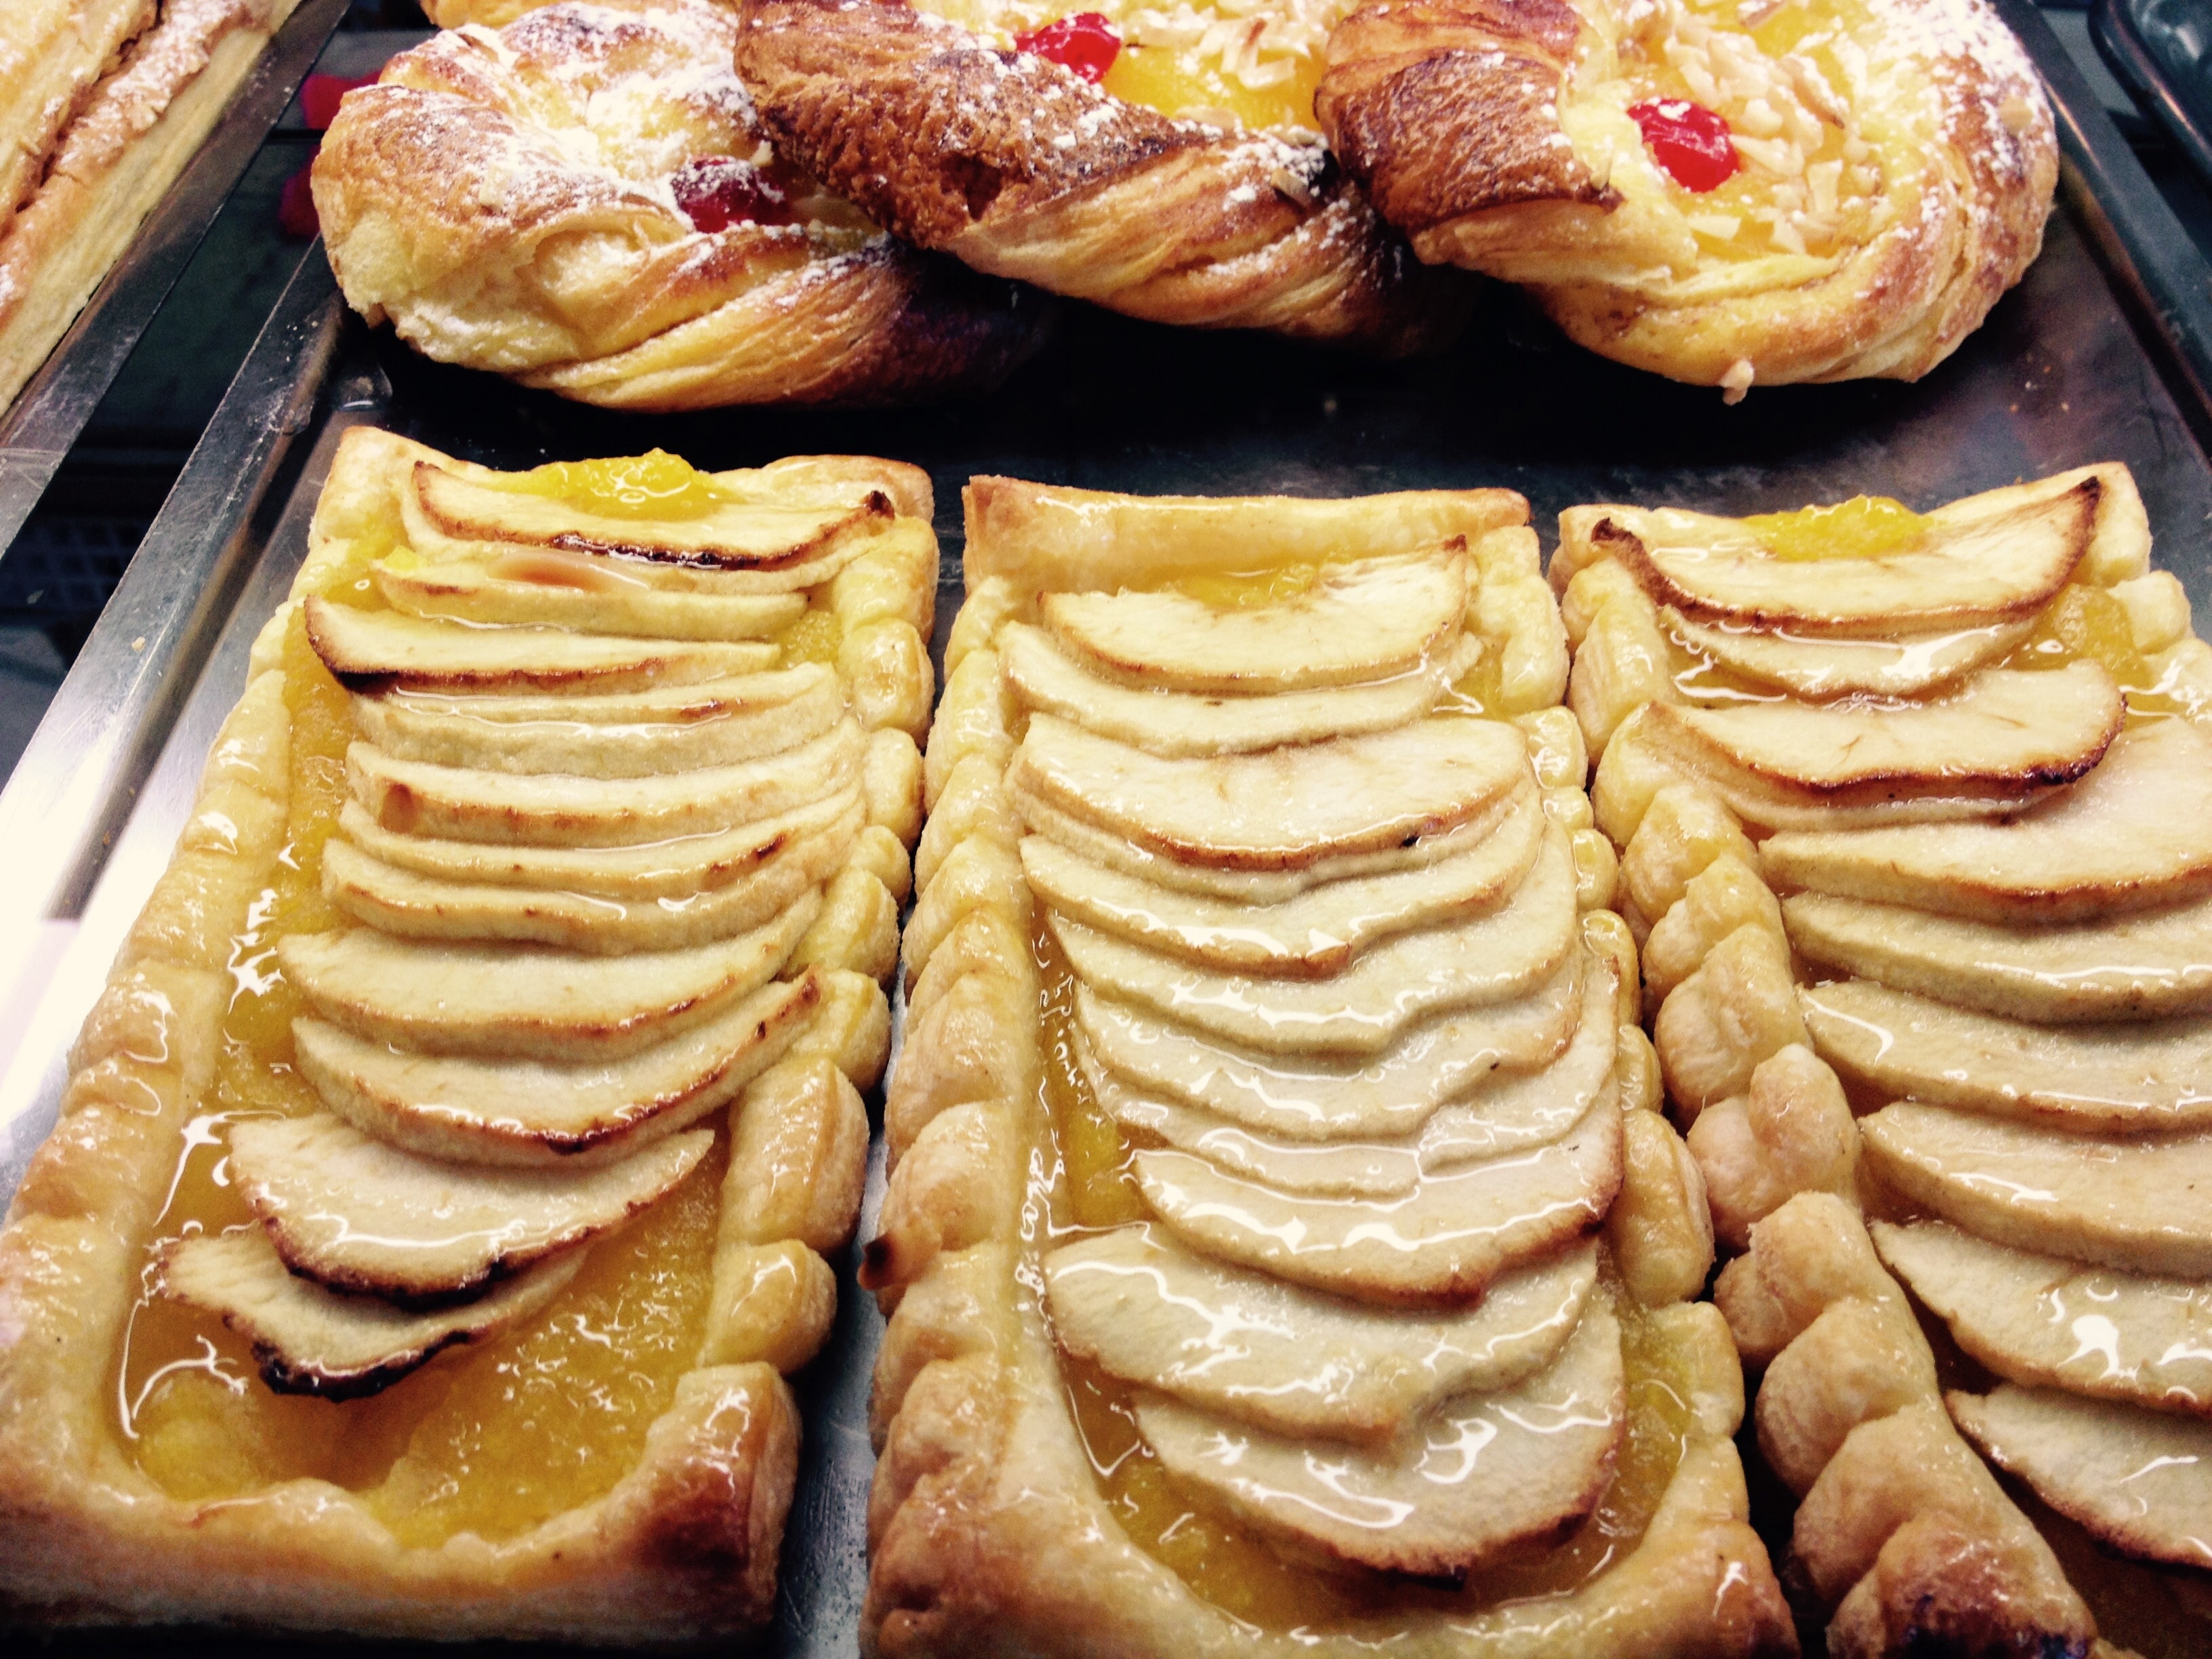
dish, meal, food, produce, breakfast, baking, dessert, cuisine, delicious, pastry, pastries, candy, baked goods, small cakes, danish pastry